Venizelism

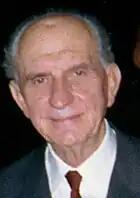
Georgios Papandreou, leader of the Centre Union, which was formed by Venizelists

Georgios Papandreou created the Centre Union party in 1961, as a coalition of old Venizelists and progressive politicians. In 1963 the party was elected and held power until 1965, when its right wing broke ranks in the events known as the "Iouliana". The current Union of Centrists claims to be the ideological continuation of the old party Centre Union.